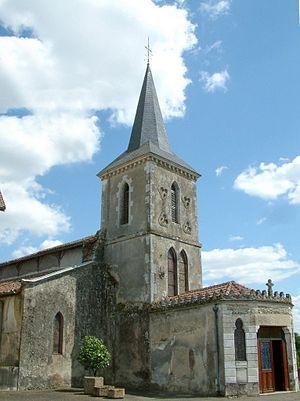
Église Sainte-Eulalie de Saint-Sever (Landes, France)